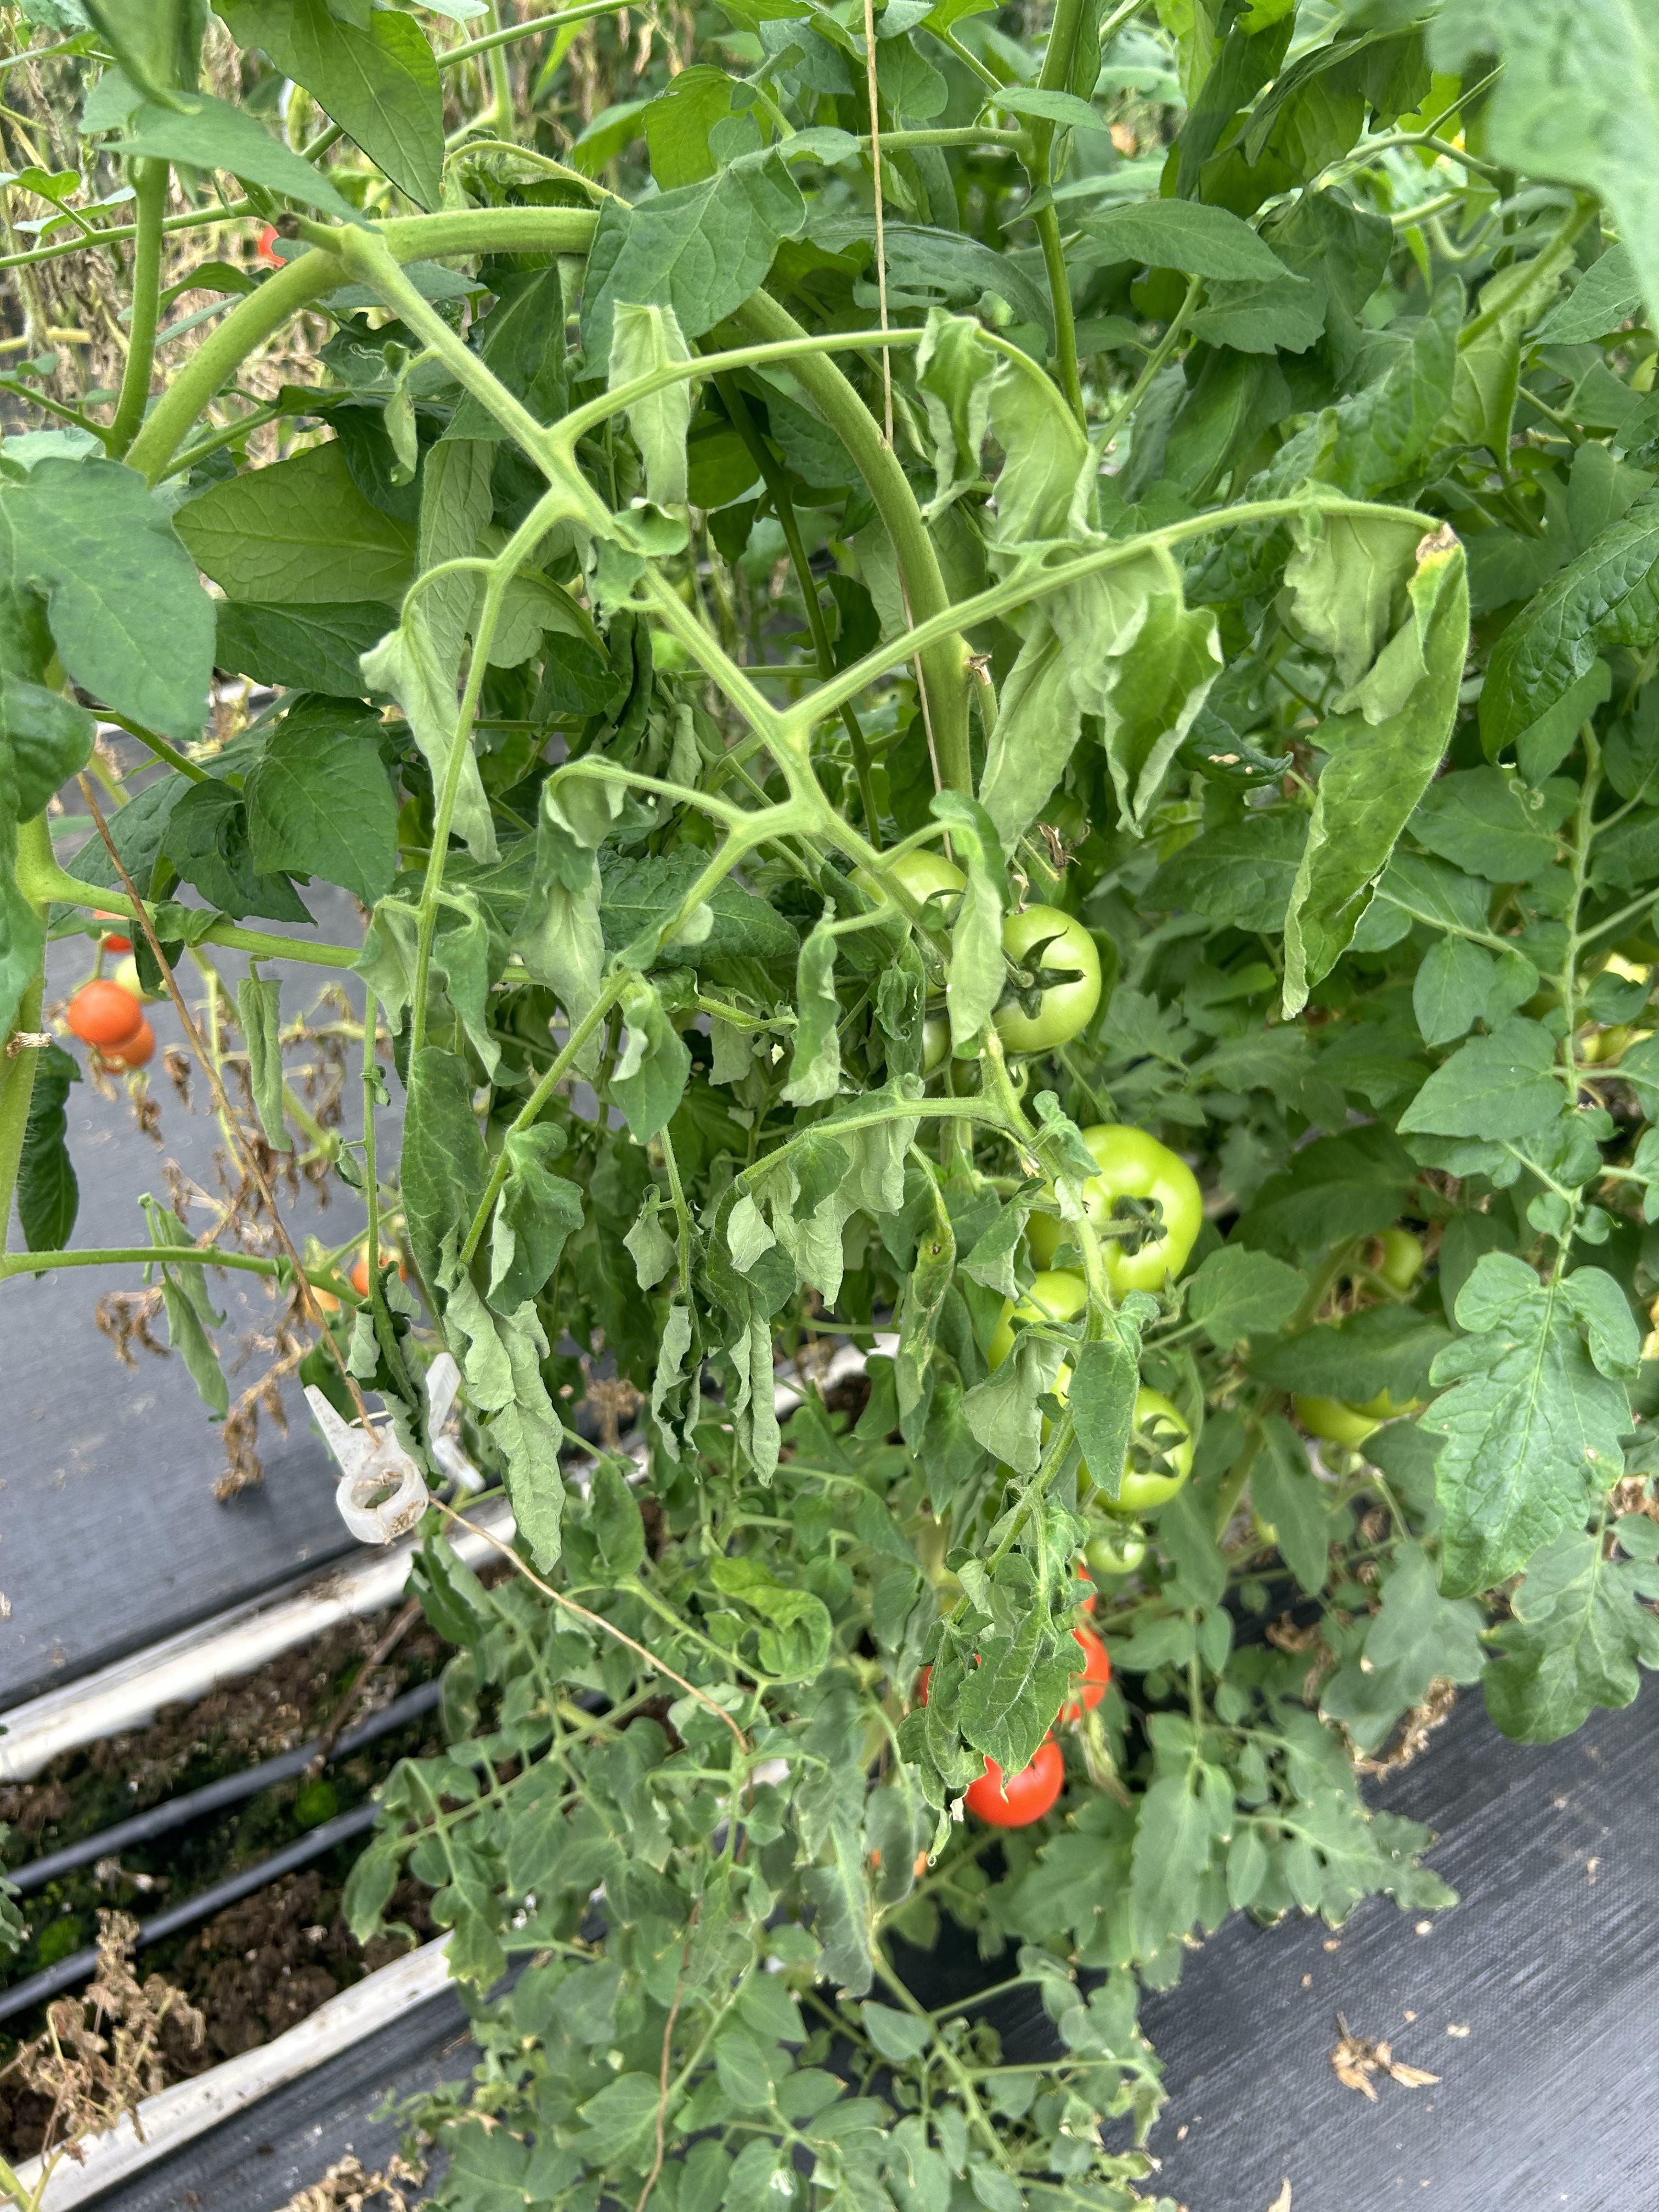
Disease: Wilt